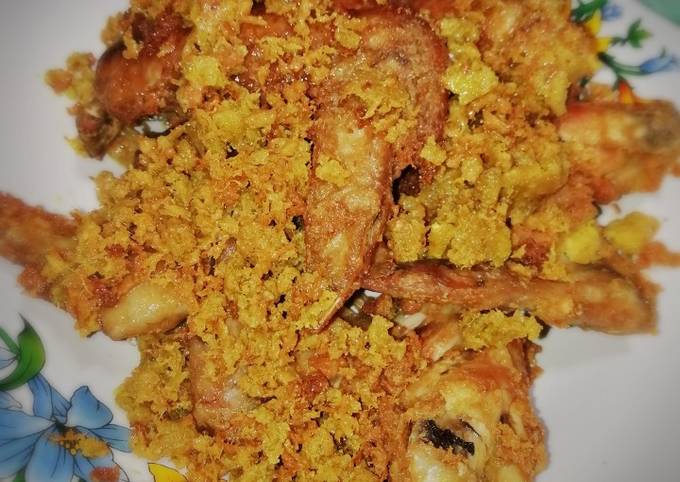
Label: ayam_goreng